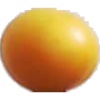
Label: Cherry Wax Yellow 1